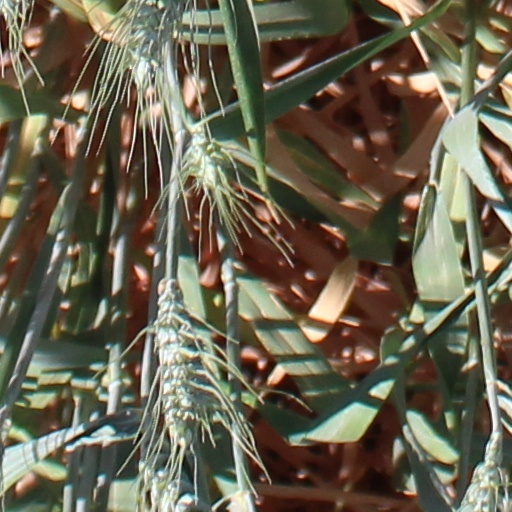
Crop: wheat